1982 British Army Gazelle friendly fire incident

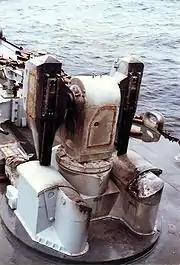
Cardiff's scorched missile launcher the morning after the shootdown

In October 1986, partly due to pressure from Cockton's mother and the anti-war politician Tam Dalyell, an official board of inquiry was opened. The board took a month to reach the conclusion that "XX377" was shot down by "Cardiff". Historian Hugh Bicheno remarks: "It took [the] MoD four years and two investigations, the first either incompetent or a deliberate cover-up, even to admit the Gazelle blue-on-blue." The board's findings were made public by a Freedom of Information Act request in July 2008, although Paragraph 13 of the report was redacted under Section 26 of the act as it "contains operational details of the Royal Navy's activities, which, even with the passage of time since the Falklands campaign, would be of use to potential enemies."